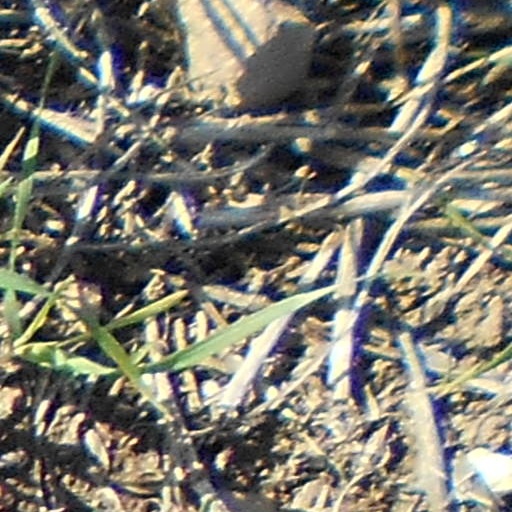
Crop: wheat